South Australian Brewing Company

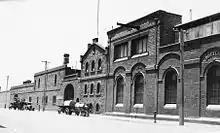
West End brewery building, Hindley Street, S. side c.1920

The South Australian Brewing Company, Limited was a brewery located in Thebarton, an inner-west suburb of Adelaide, South Australia. It is a subsidiary of Lion, which in turn is owned by Kirin, a Japan-based beverage company. It manufactures West End Draught beer.